Miyamoto Musashi

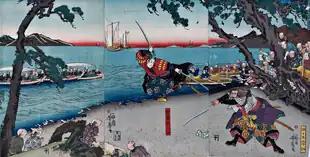
Sasaki Kojiro, right, engages Miyamoto Musashi on the shores of Ganryū Island.

The details of Miyamoto Musashi's early life are difficult to verify. Musashi writes in "The Book of Five Rings" ("Go Rin No Sho") that he was born in Miyamoto, a village in Harima Province. "Niten Ki", an early biography of Musashi, supports the assertion that Musashi was born in 1584. "[He] was born in Banshū, in Tenshō 12 [1584], the Year of the Monkey." The historian Kamiko Tadashi, commenting on Musashi's text, notes: "Munisai was Musashi's father ... he lived in Miyamoto village, in the Yoshino district [of Mimasaka Province]. Musashi was most probably born here."